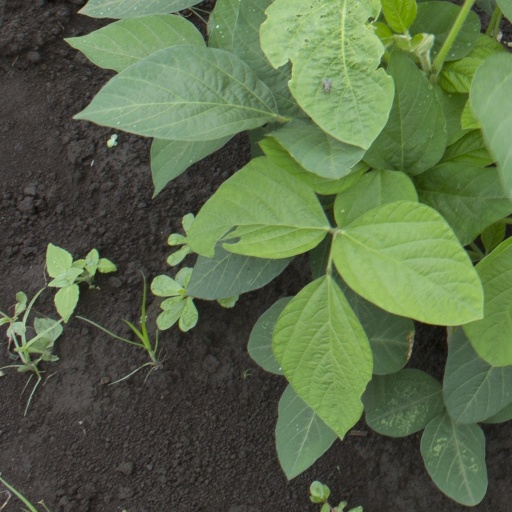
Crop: soybean